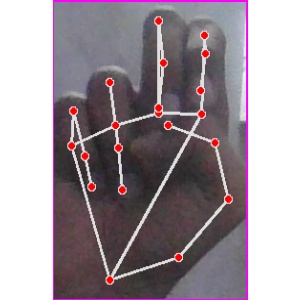
अक्षर: ह